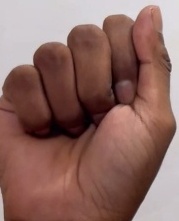
ASL sign: A